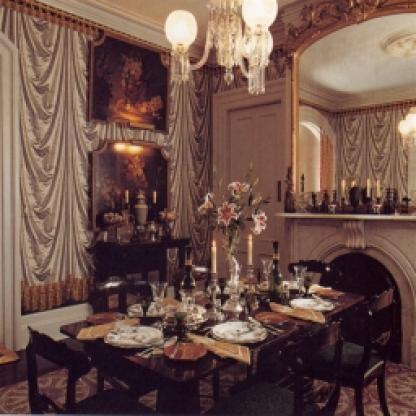
Scene: Indoor